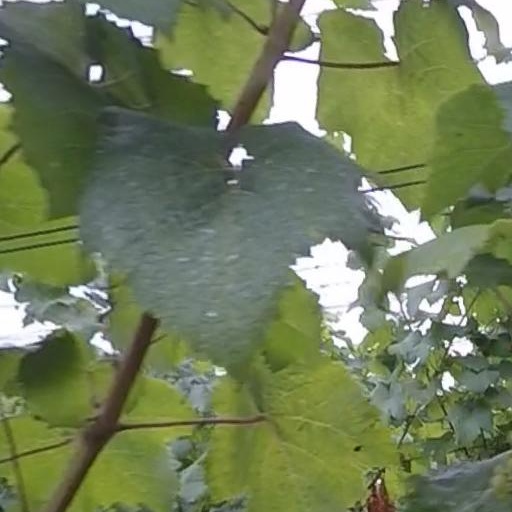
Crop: grape